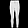
Label: Trouser